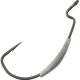
Eagle Claw Weighted Red Worm Hook 1/8oz 5ct Size 5/0
Eagle Claw WEIGHTED Red Hook - Available in 1/16 oz or 1/8 oz in 2/0, 3/0, 4/0, 5/0 in 5ct Packs.
Brand: Eagle Claw
Category: Sporting Goods > Outdoor Recreation > Fishing > Fishing Tackle > Fishing Hooks